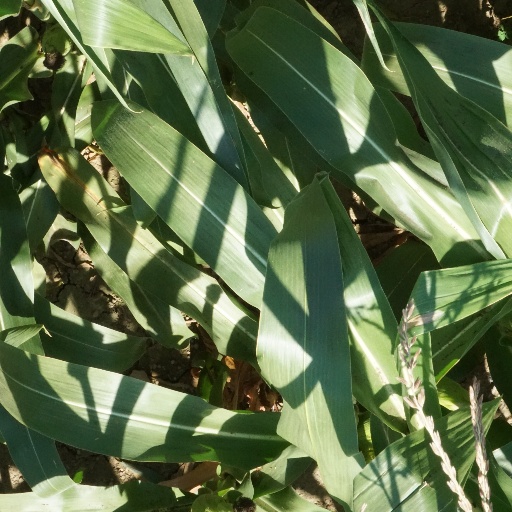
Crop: maize; corn